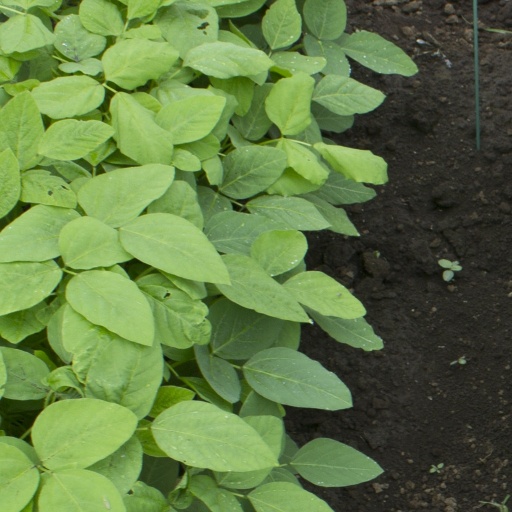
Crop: soybean